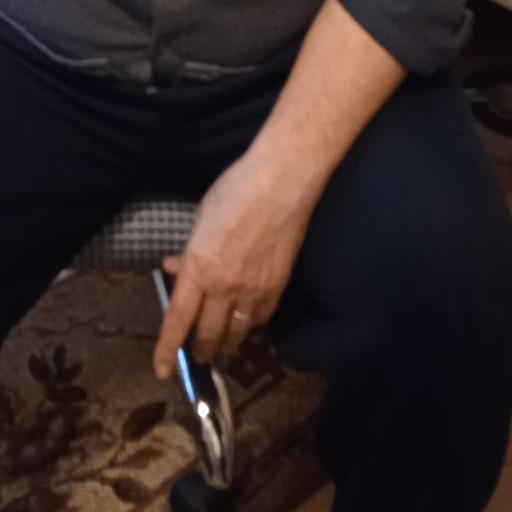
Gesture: no_gesture